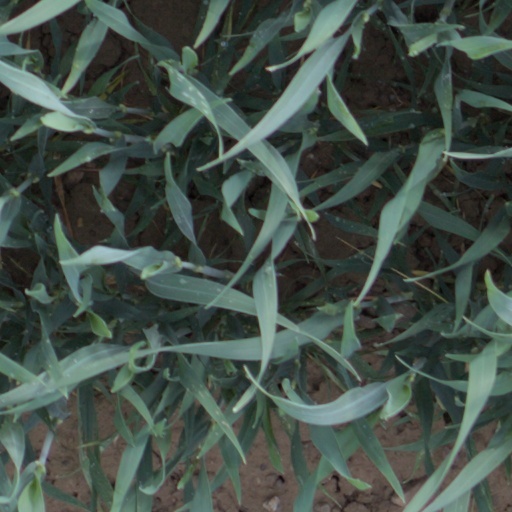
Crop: wheat